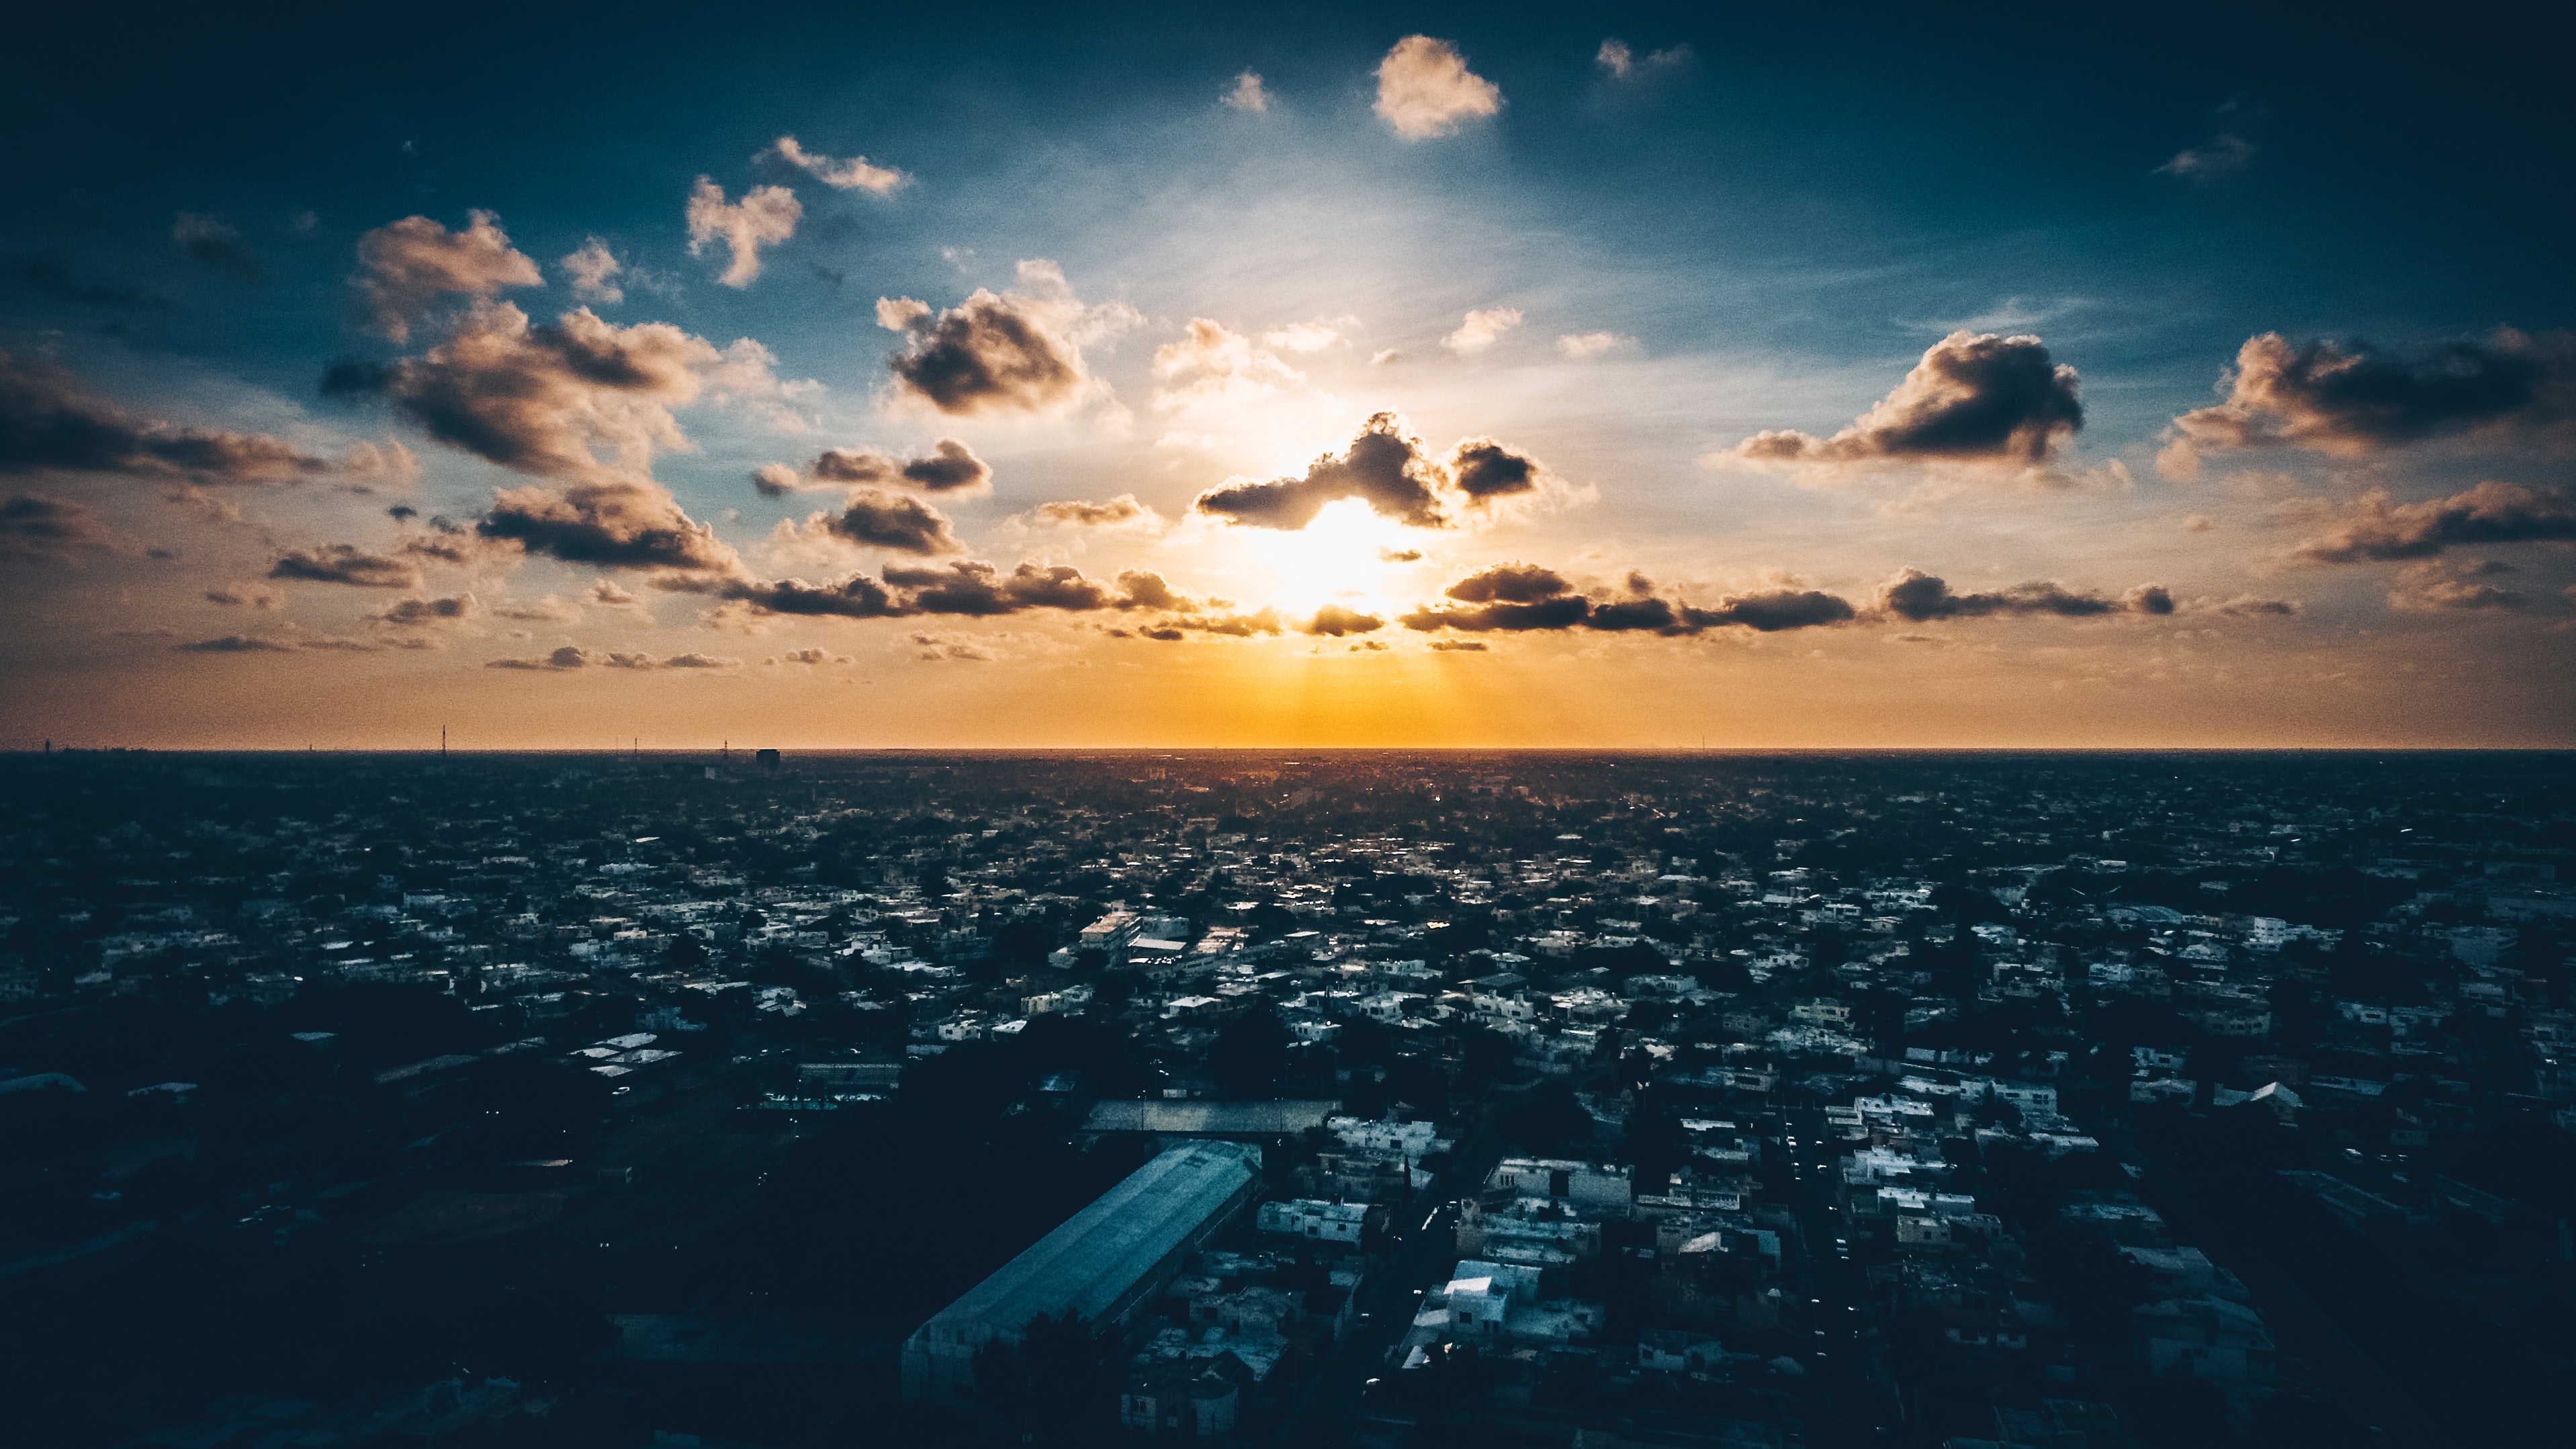
sky, horizon, cloud, sea, water, ocean, blue, sunset, natural landscape, evening, sunrise, calm, morning, atmosphere, sunlight, sound, afterglow, dusk, landscape, reflection, coast, vacation, sun, cumulus, dawn, meteorological phenomenon, coastal and oceanic landforms, world, tropics, wave